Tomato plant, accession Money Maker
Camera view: tilt-top (135 deg); turntable rotation: 0 degrees
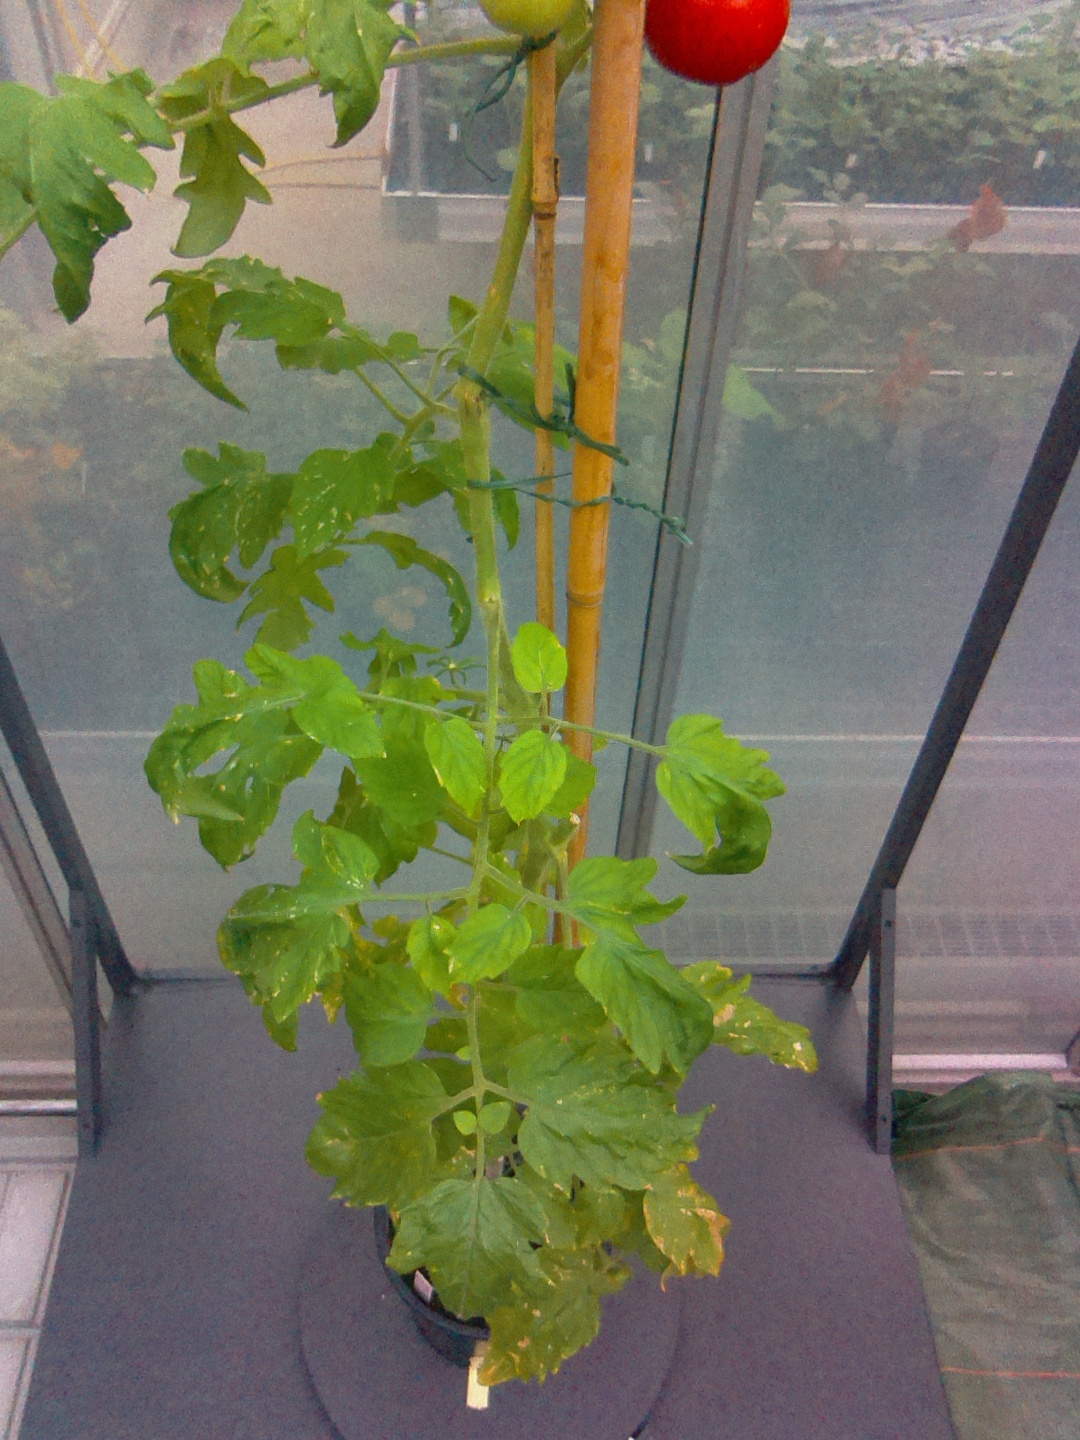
BBCH growth stage 85: 50%-60% of fruits show typical fully ripe color